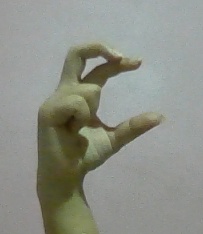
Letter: thal